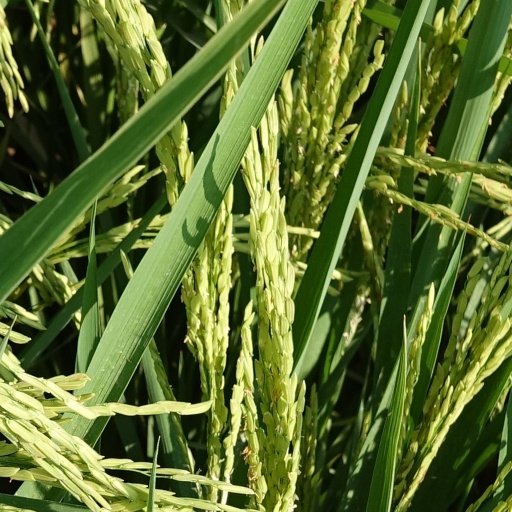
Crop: rice